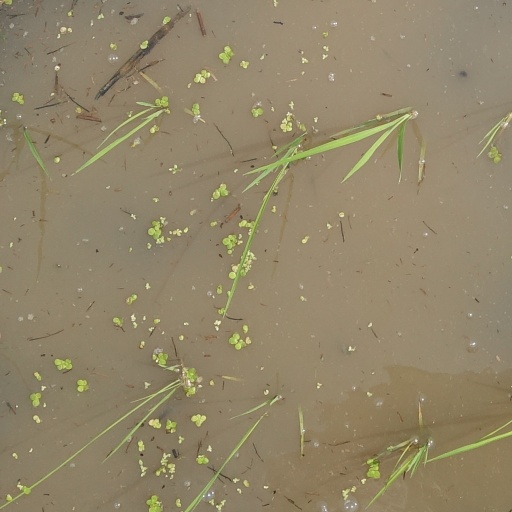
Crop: rice